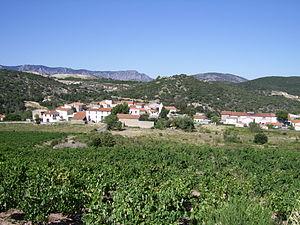
Le Fenouillèdes est une région naturelle et culturelle française des Pyrénées-Orientales, située dans la région Occitanie.
Le Côtes du Roussillon est un vin d'appellation d'origine contrôlée produit autour de Perpignan dans les Pyrénées-Orientales, et dans toute la plaine du Roussillon.